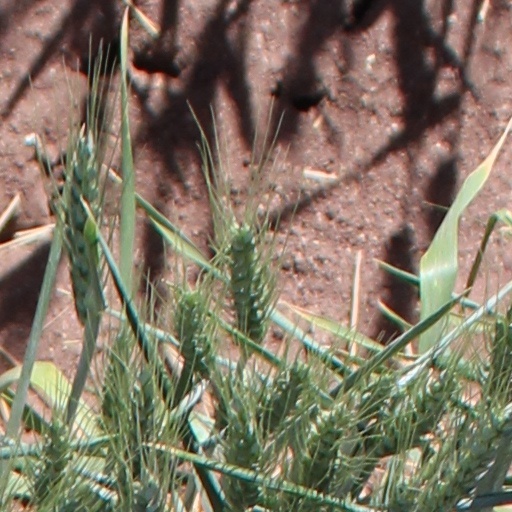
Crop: wheat